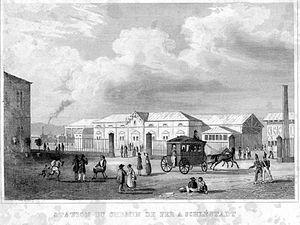
gravure
Félix Fries est un architecte français qui fut architecte en chef de la ville de Strasbourg de 1844 à 1854. On lui doit de nombreux bâtiments classés à Strasbourg mais aussi dans d'autres villes d'Alsace comme Mulhouse.
La gare de Sélestat est une gare ferroviaire française, située sur le territoire de la commune de Sélestat, dans le département du Bas-Rhin, en région Grand Est.
La société anonyme dénommée Compagnie du chemin de fer de Strasbourg à Bâle construisit et exploita la ligne de chemin de fer reliant ces deux villes.